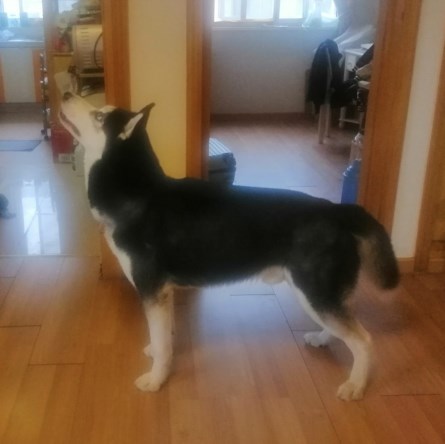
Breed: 1160-n000003-Siberian_husky